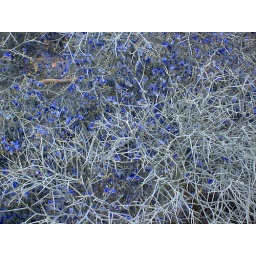
blue smoke tree in blossom.